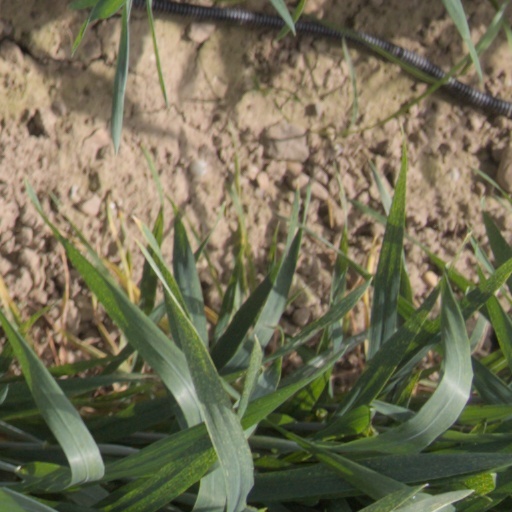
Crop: wheat